The 100 Most Influential Books Ever Written

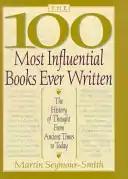

The 100 Most Influential Books Ever Written: The History of Thought from Ancient Times to Today (1998) is a book of intellectual history written by Martin Seymour-Smith, a British poet, critic, and biographer.